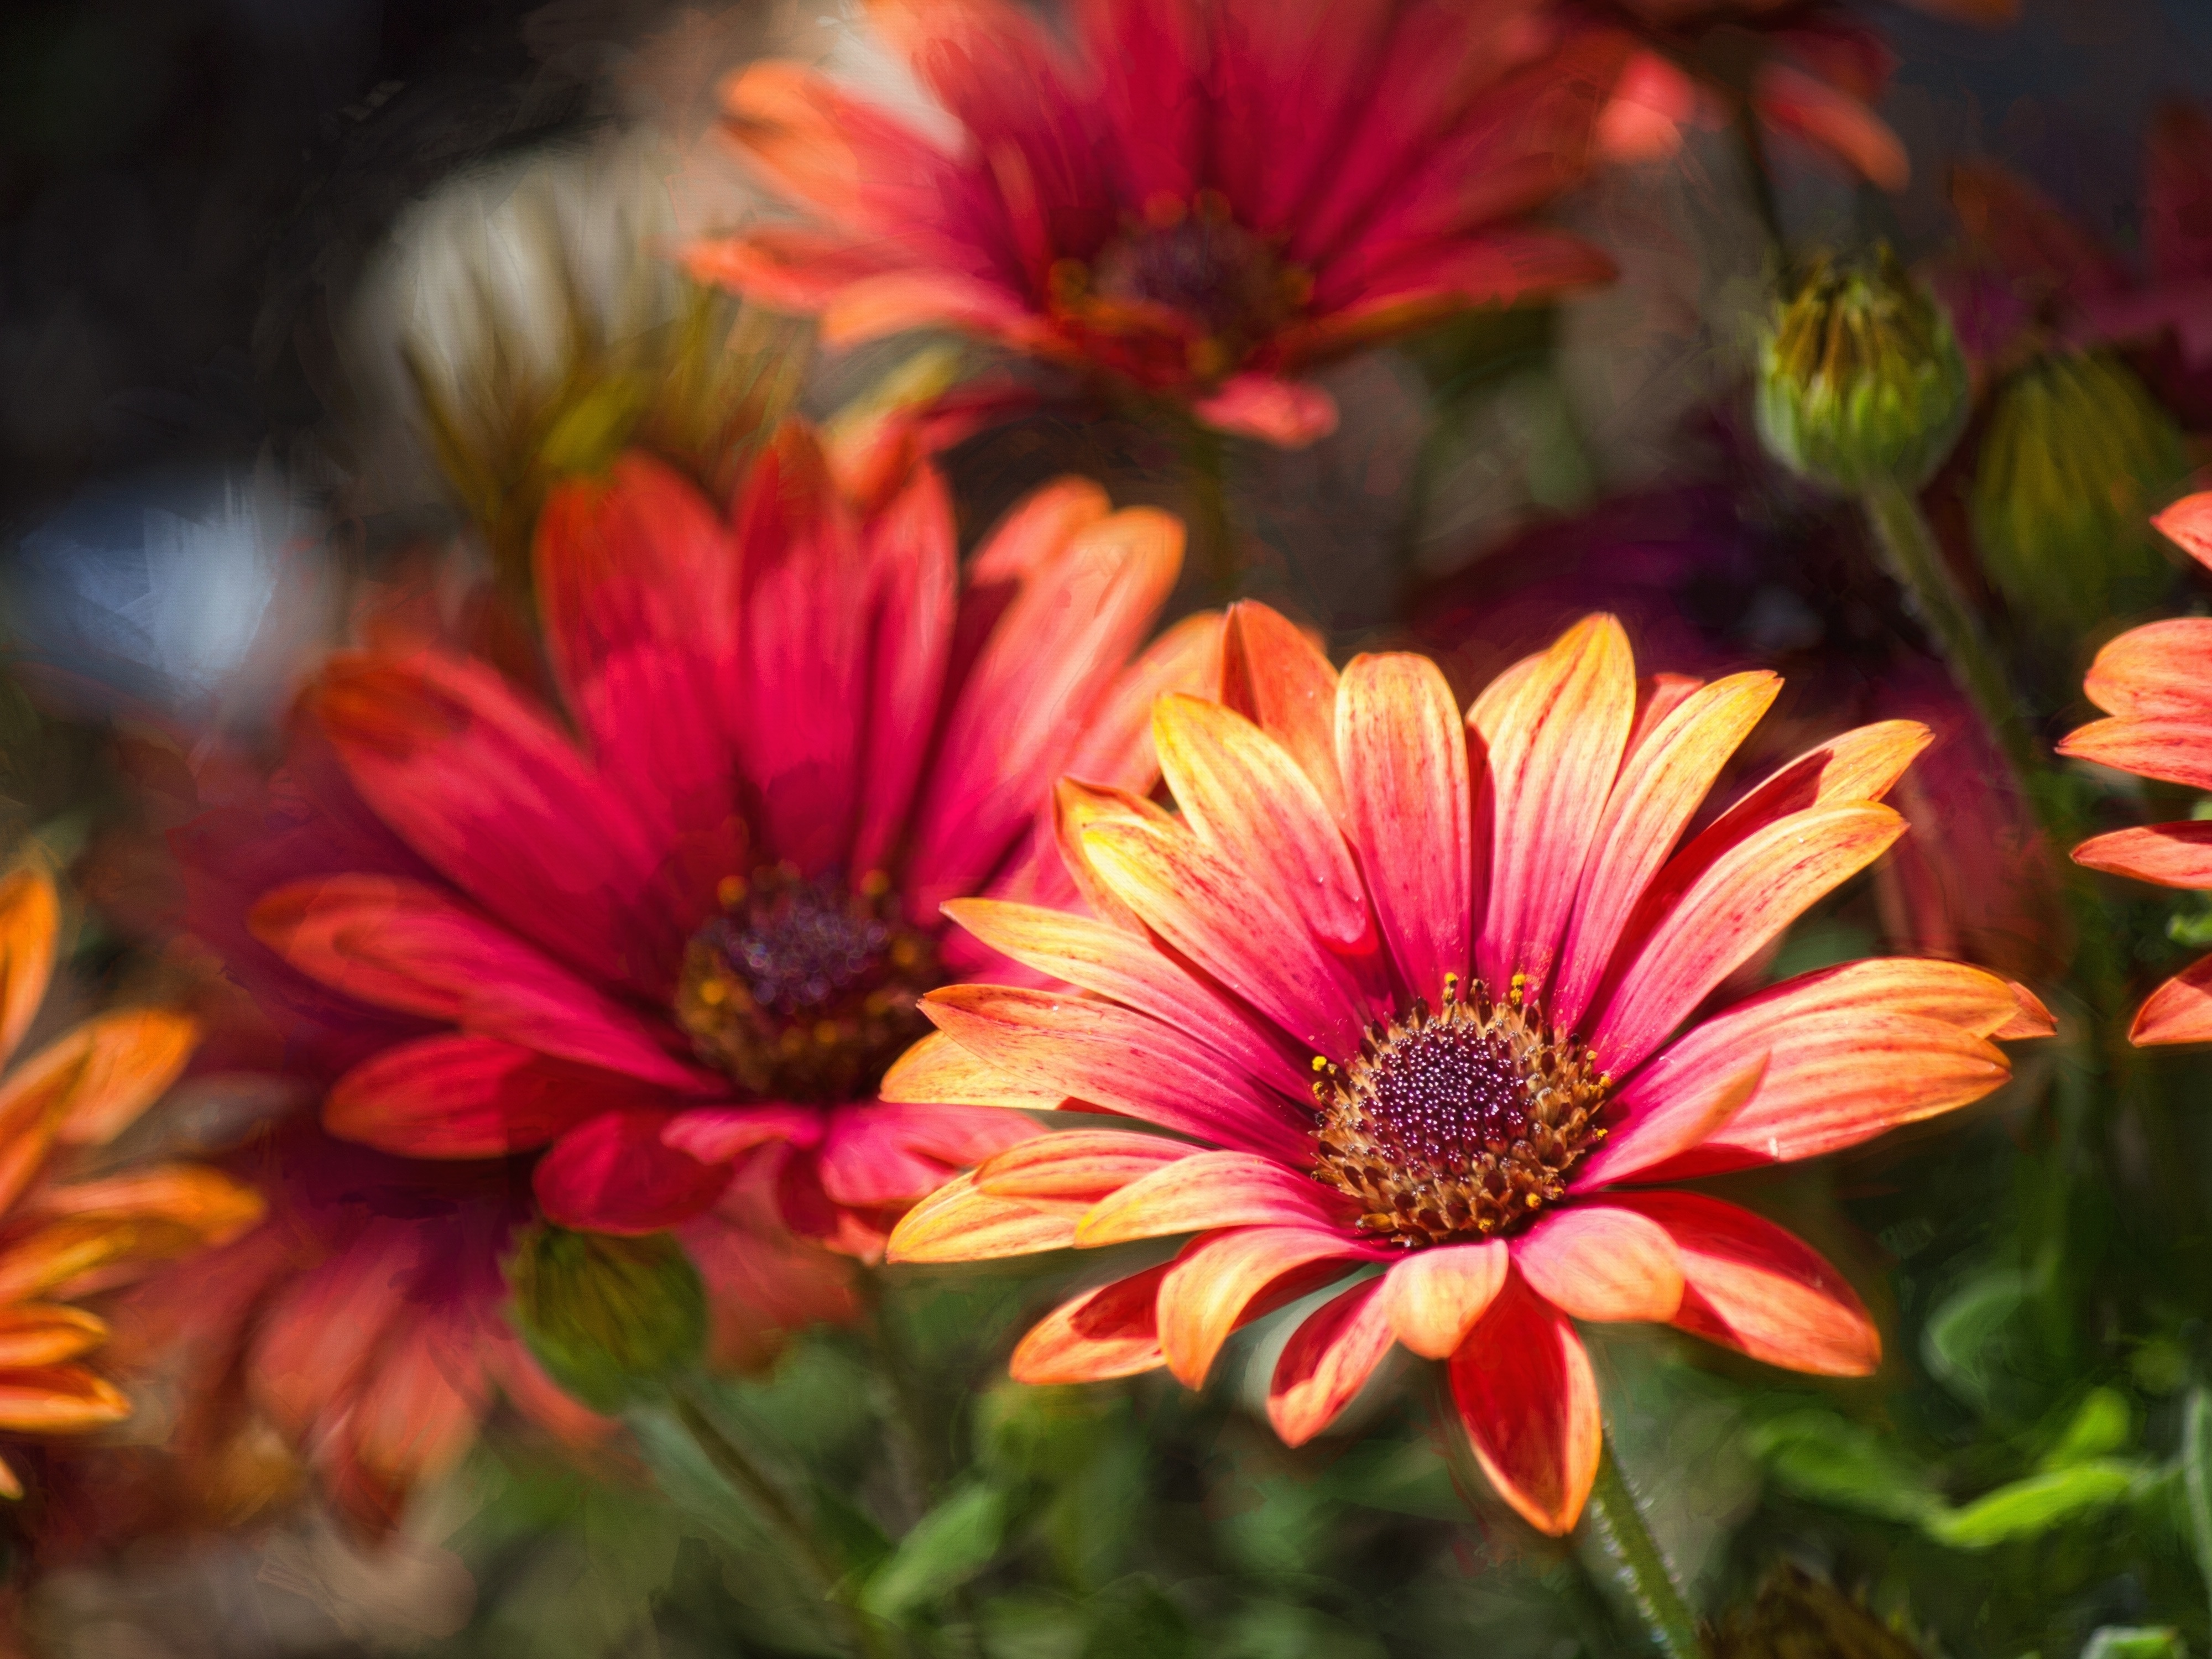
plant, flower, petal, botany, flora, wildflower, floristry, macro photography, flowering plant, daisy family, annual plant, land plant, blanket flowers